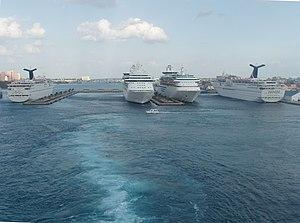
Nassau, anciennement Charles Town, est la capitale des Bahamas. Centre commercial et culturel du pays, elle en est la plus grande ville avec 274 400 habitants, dont l'étendue est telle, qu'elle occupe la quasi-totalité de l'île de New Providence et se confond avec elle.